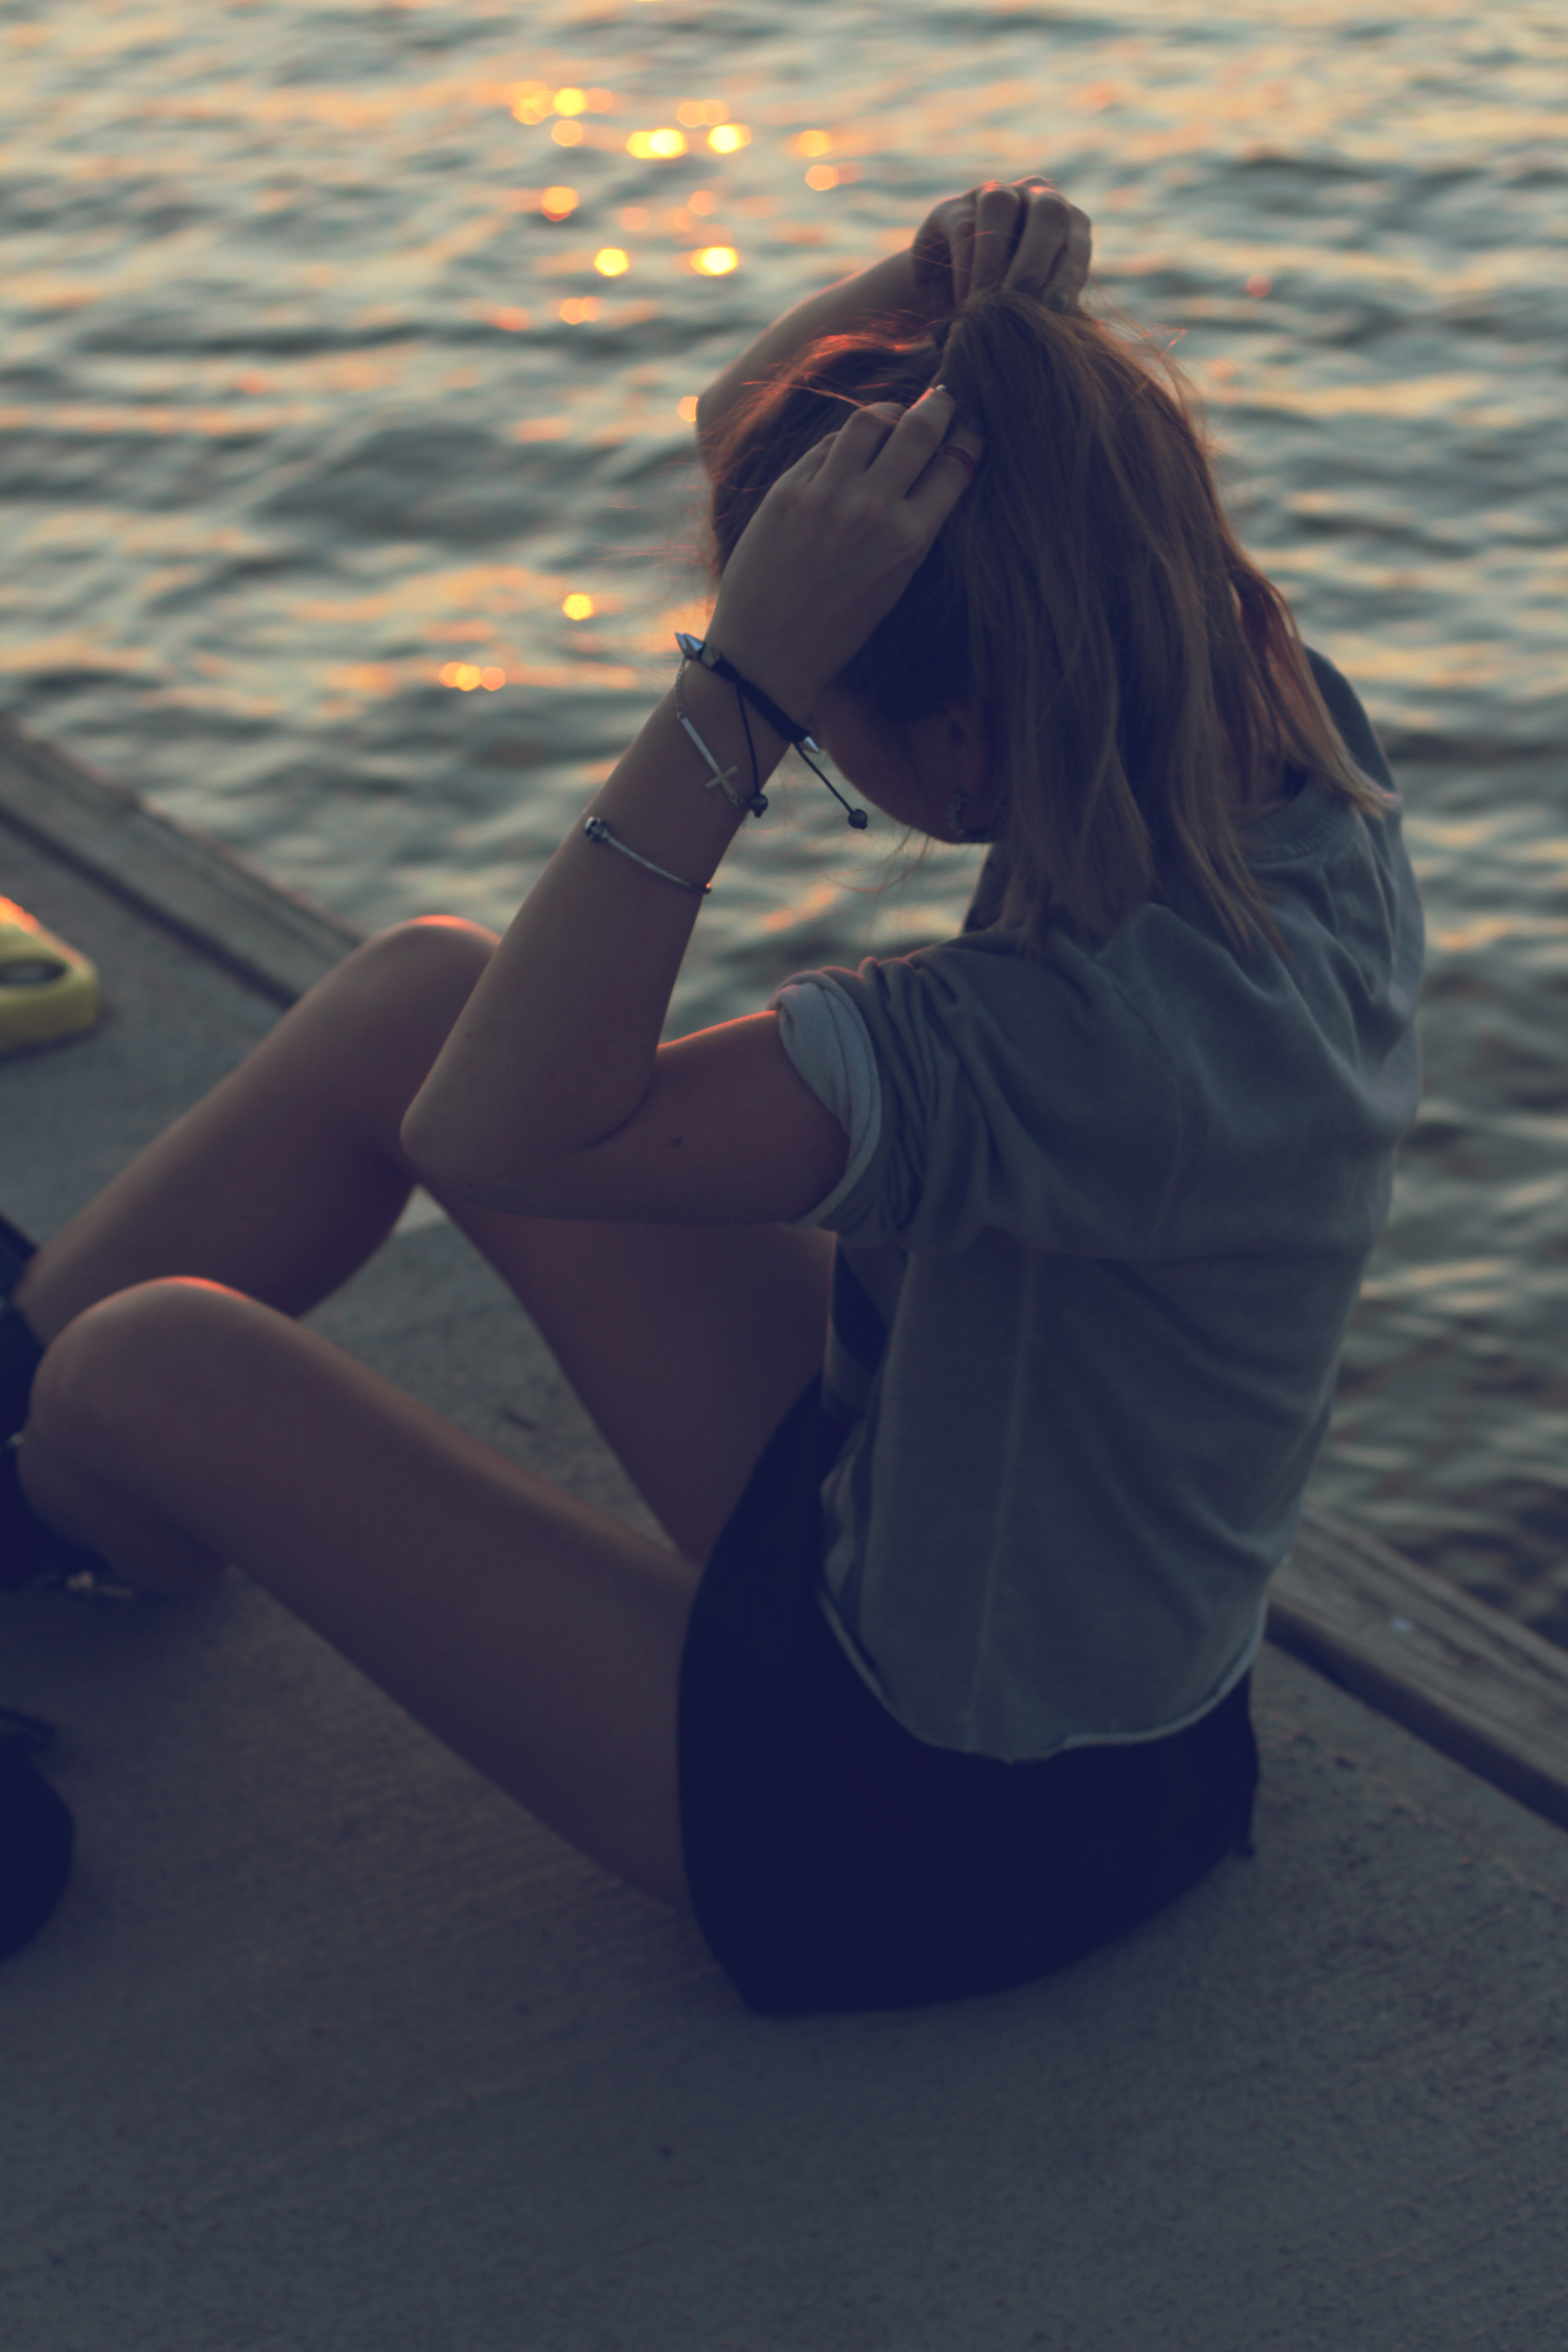
sea, person, girl, woman, lake, river, leg, model, sitting, blue, clothing, lady, blonde, jewellery, dress, legs, accessories, photograph, beauty, blond, ponytail, photo shoot, human positions